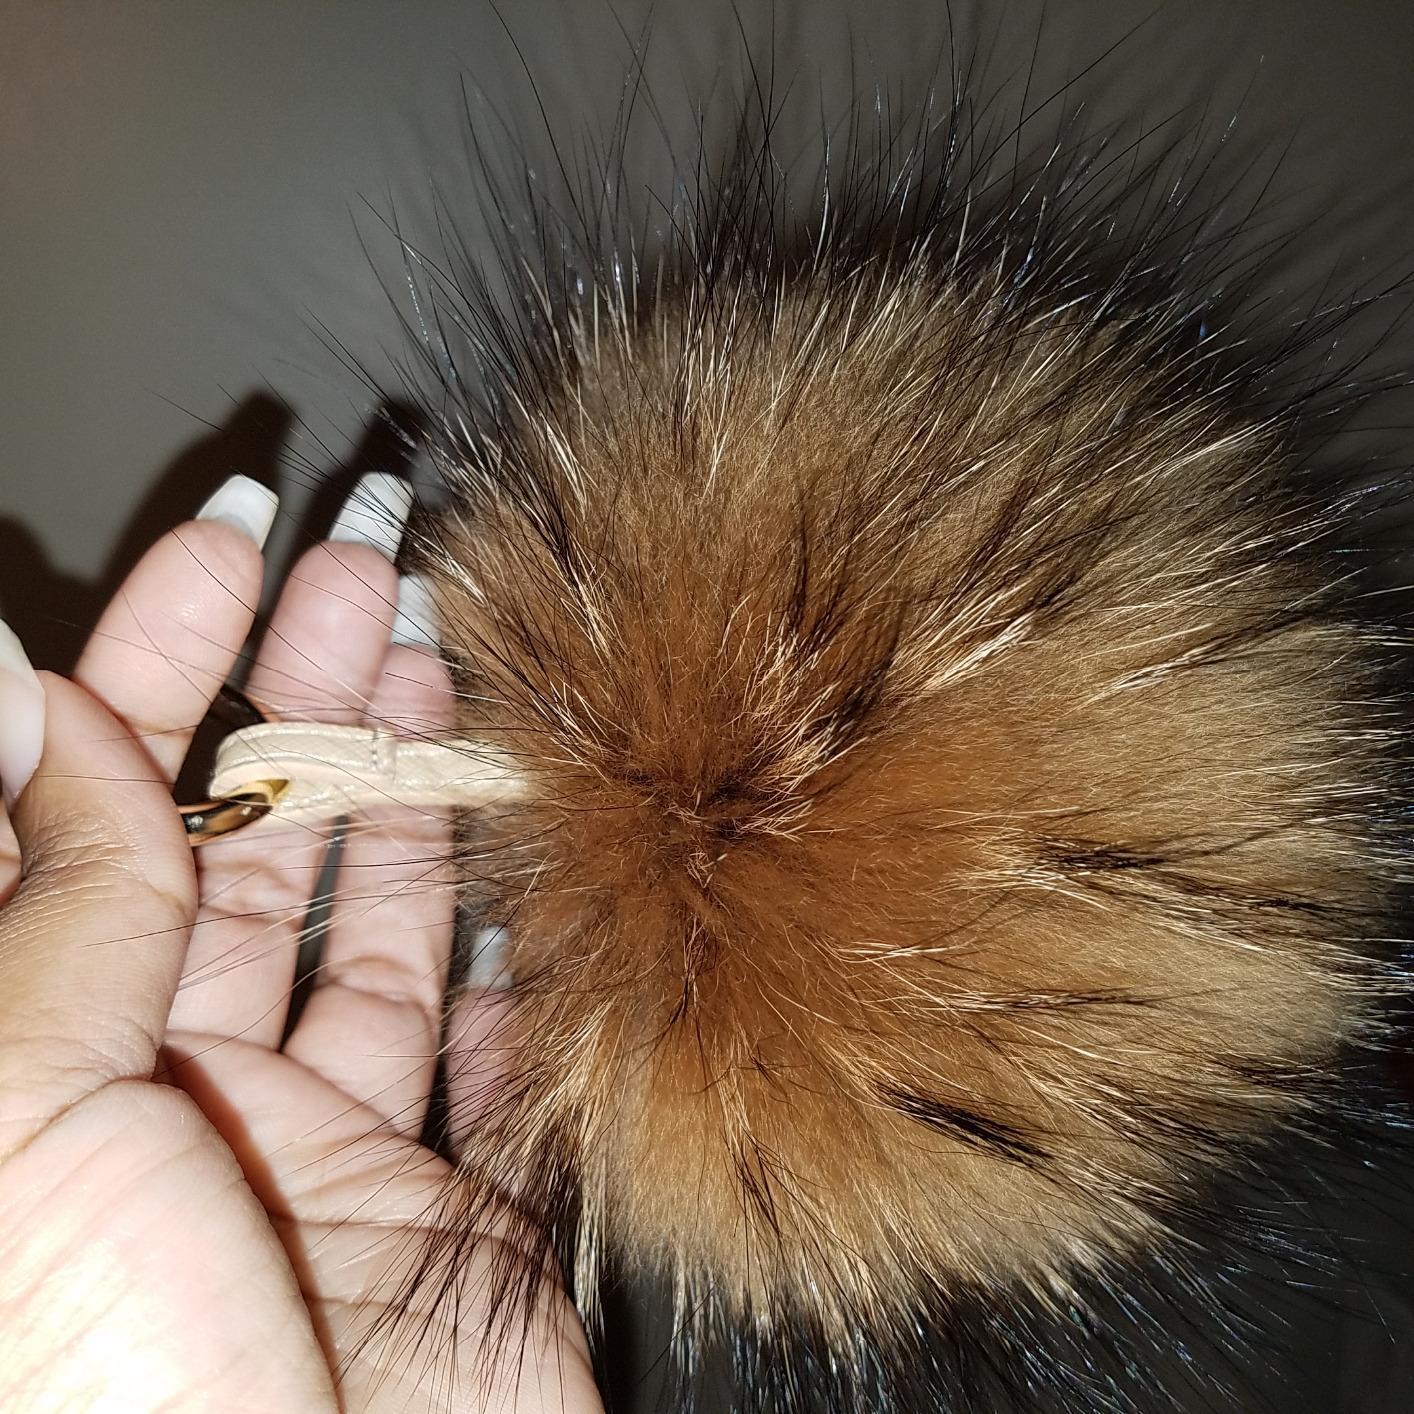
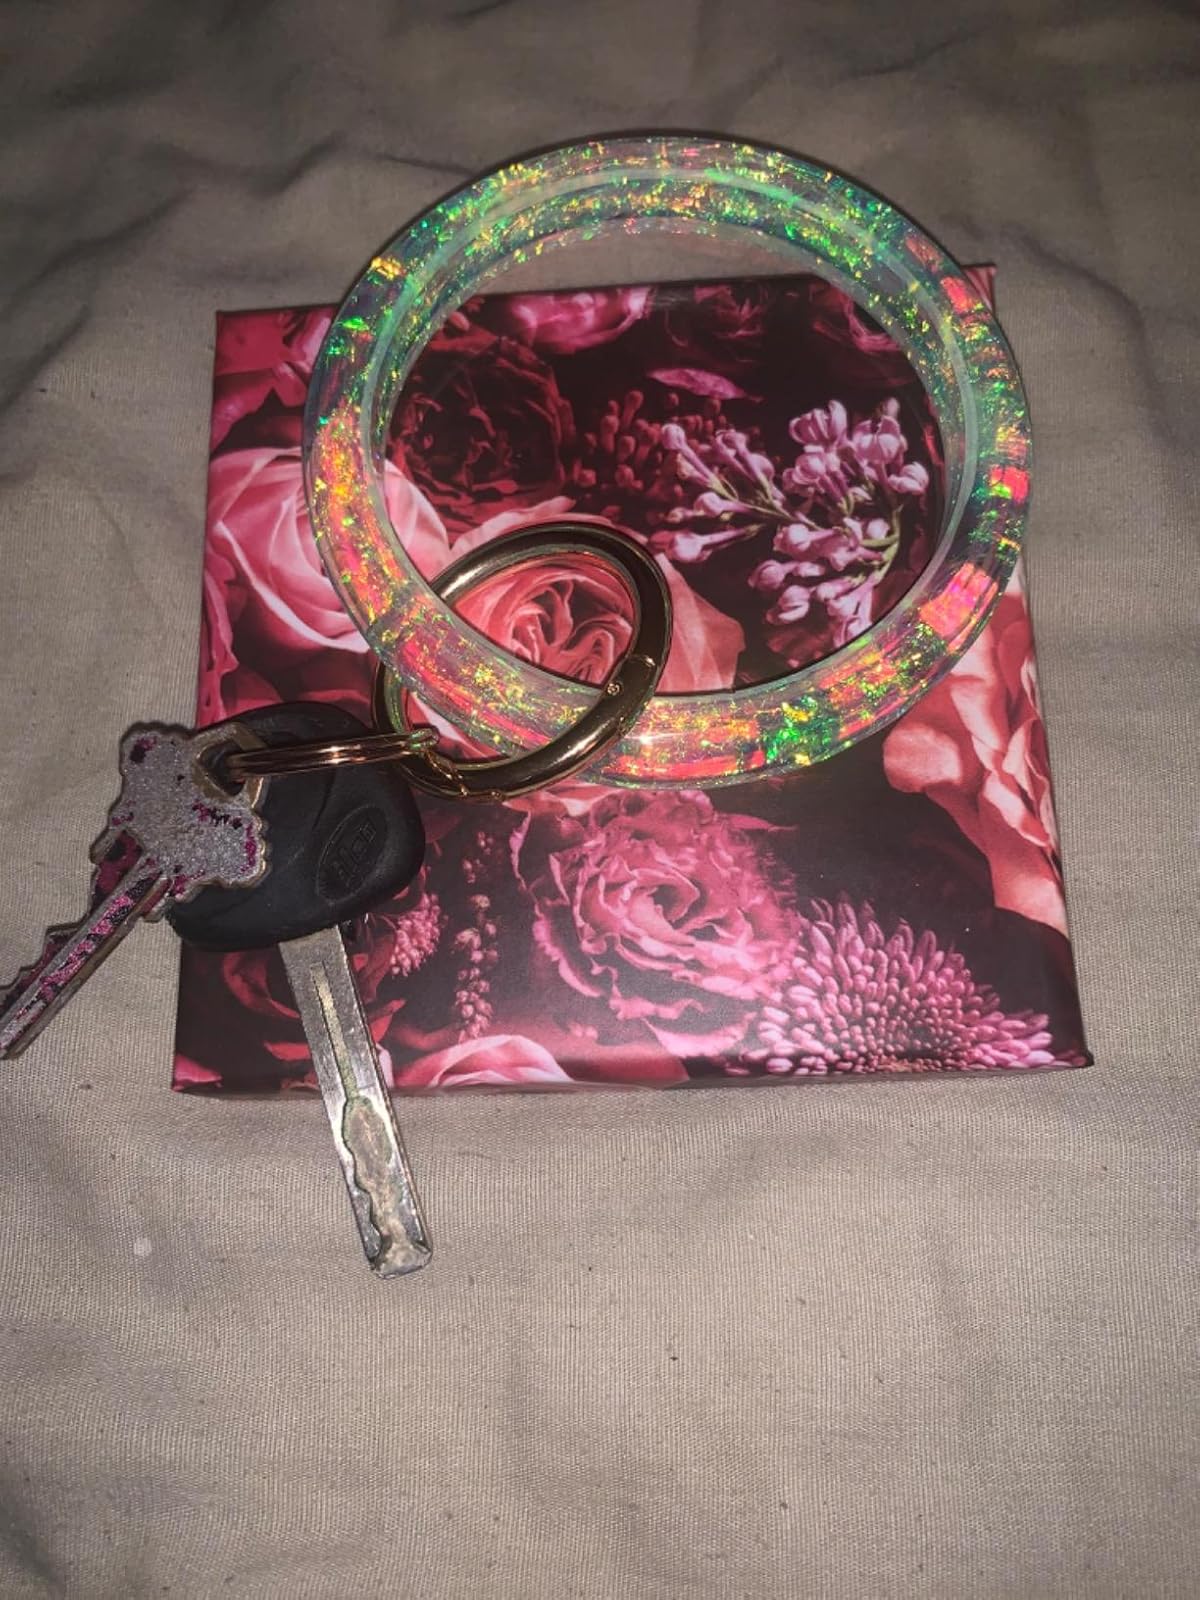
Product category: accessories_keychain
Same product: no